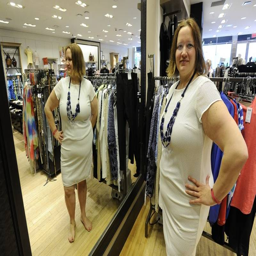
person tries on a dress as she prepares for the upcoming celebration .